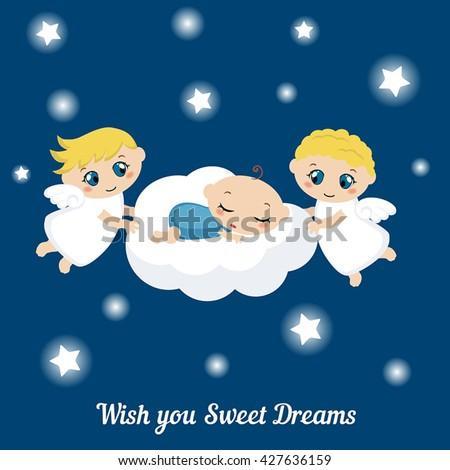
cute angels with stars and baby sleeping on the cloud .